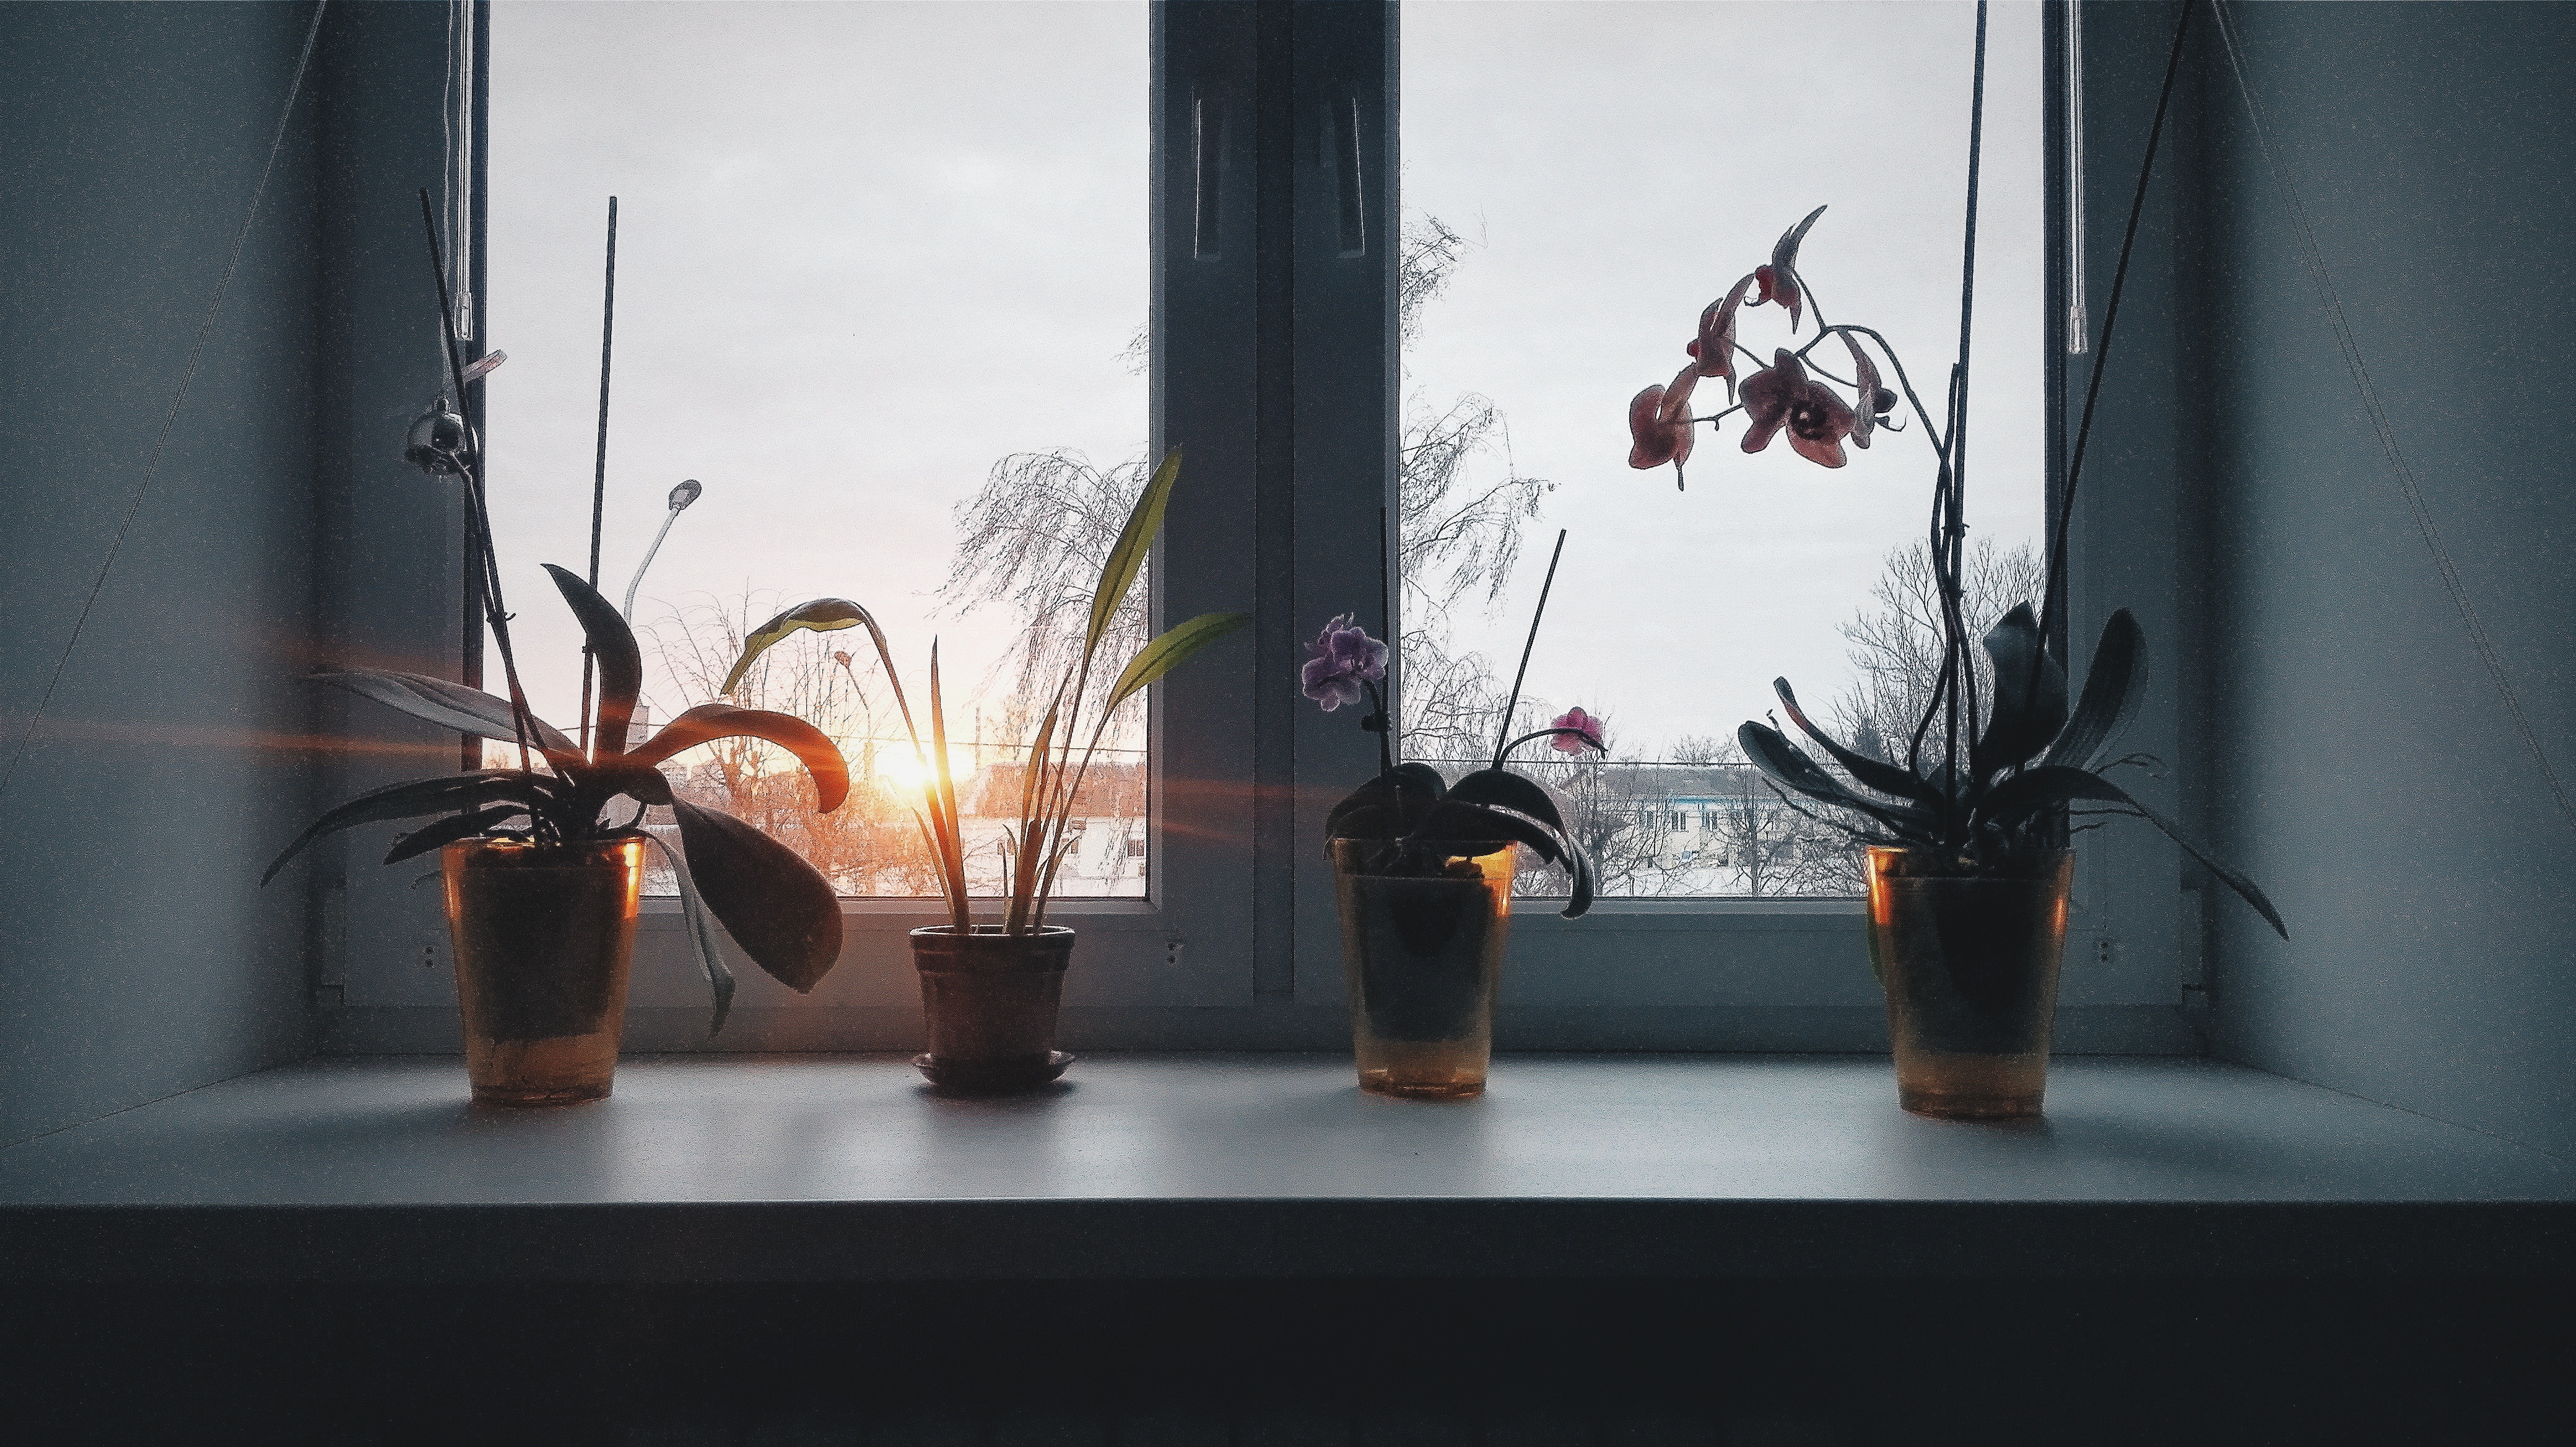
color, black, painting, interior design, art, design, tourist attraction, shape, modern art, art gallery